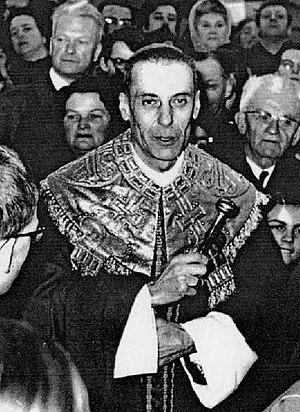
Jean Albert Marie Auguste Bernard fut évêque de Nancy et de Toul, et primat de Lorraine, de 1972 à 1991.